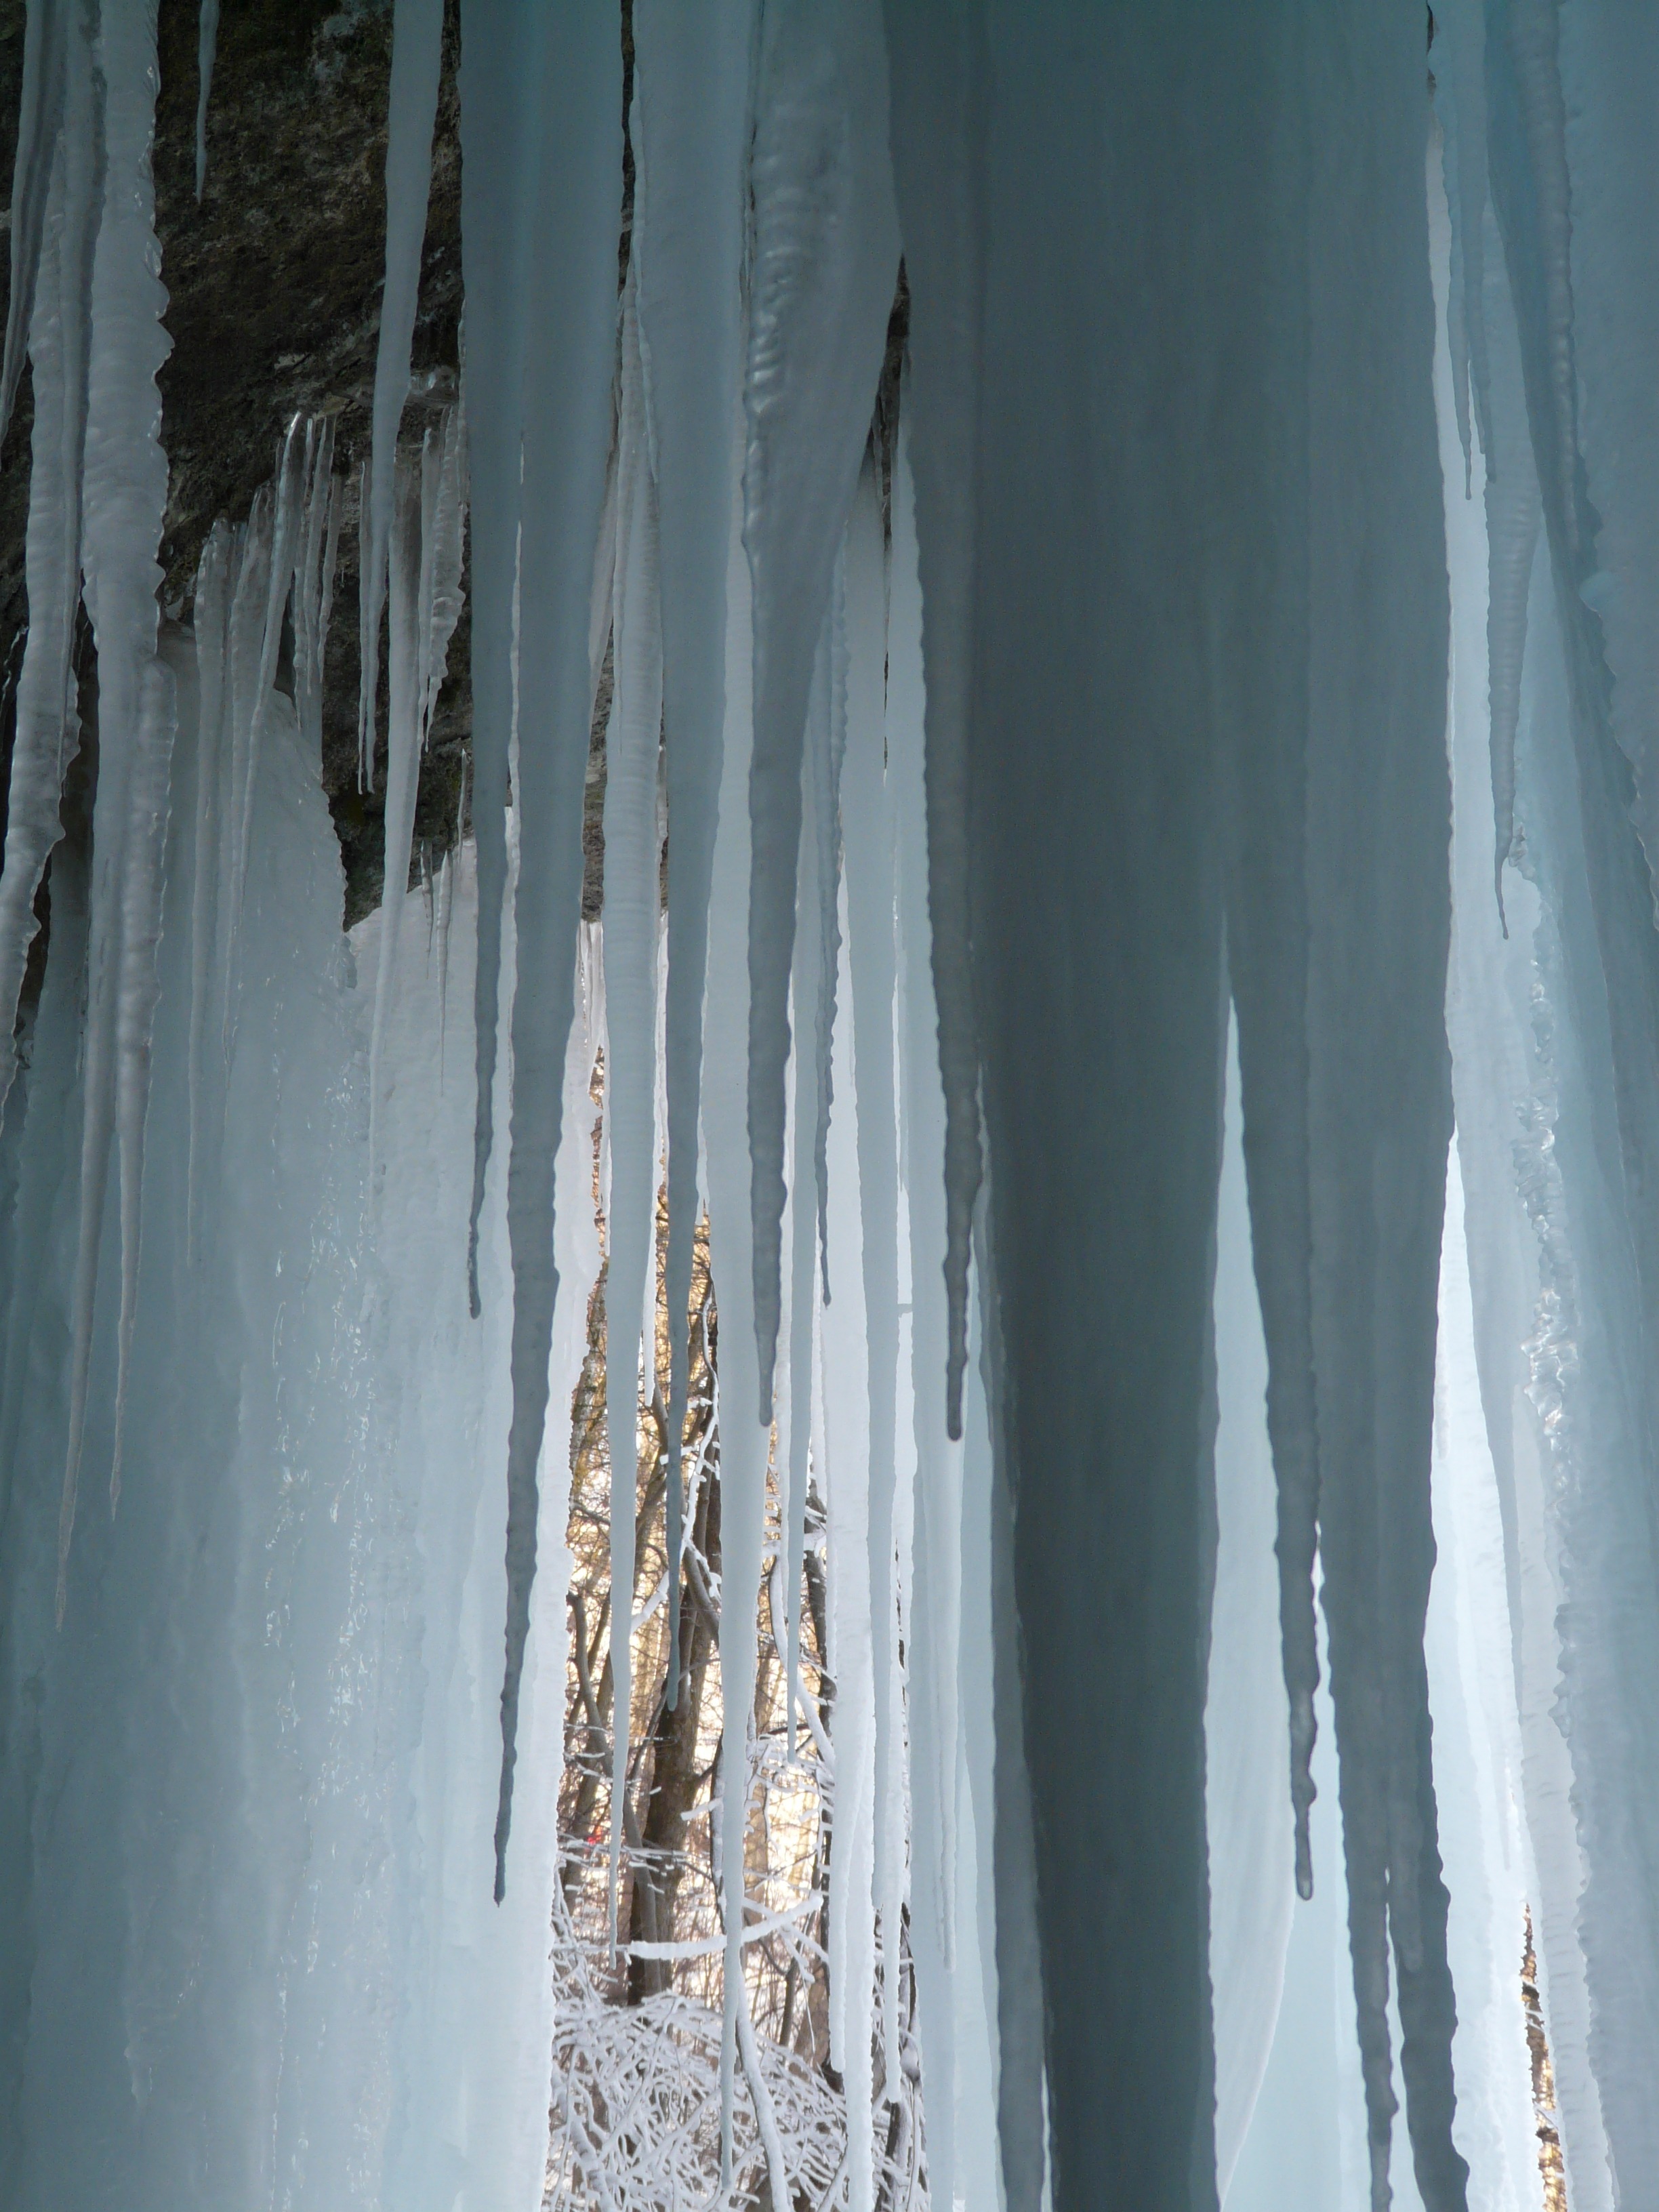
snow, cold, winter, formation, ice, cave, season, icicle, freezing, stalactites, ice formations, ice curtain, ice cave, ice tropfsteine